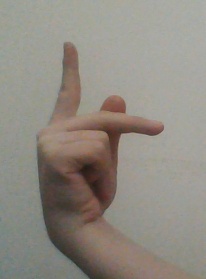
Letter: dha